Russian Navy

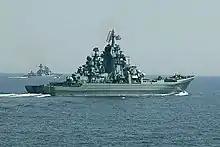
The nuclear-powered missile cruiser "Peter the Great" during a naval exercise

In the years 2018–2021, the Russian Navy has been organizing central annual naval exercise called Ocean Shield.